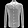
Label: Shirt